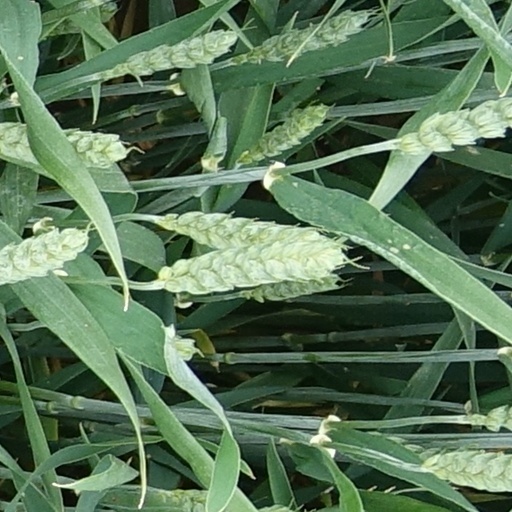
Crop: wheat